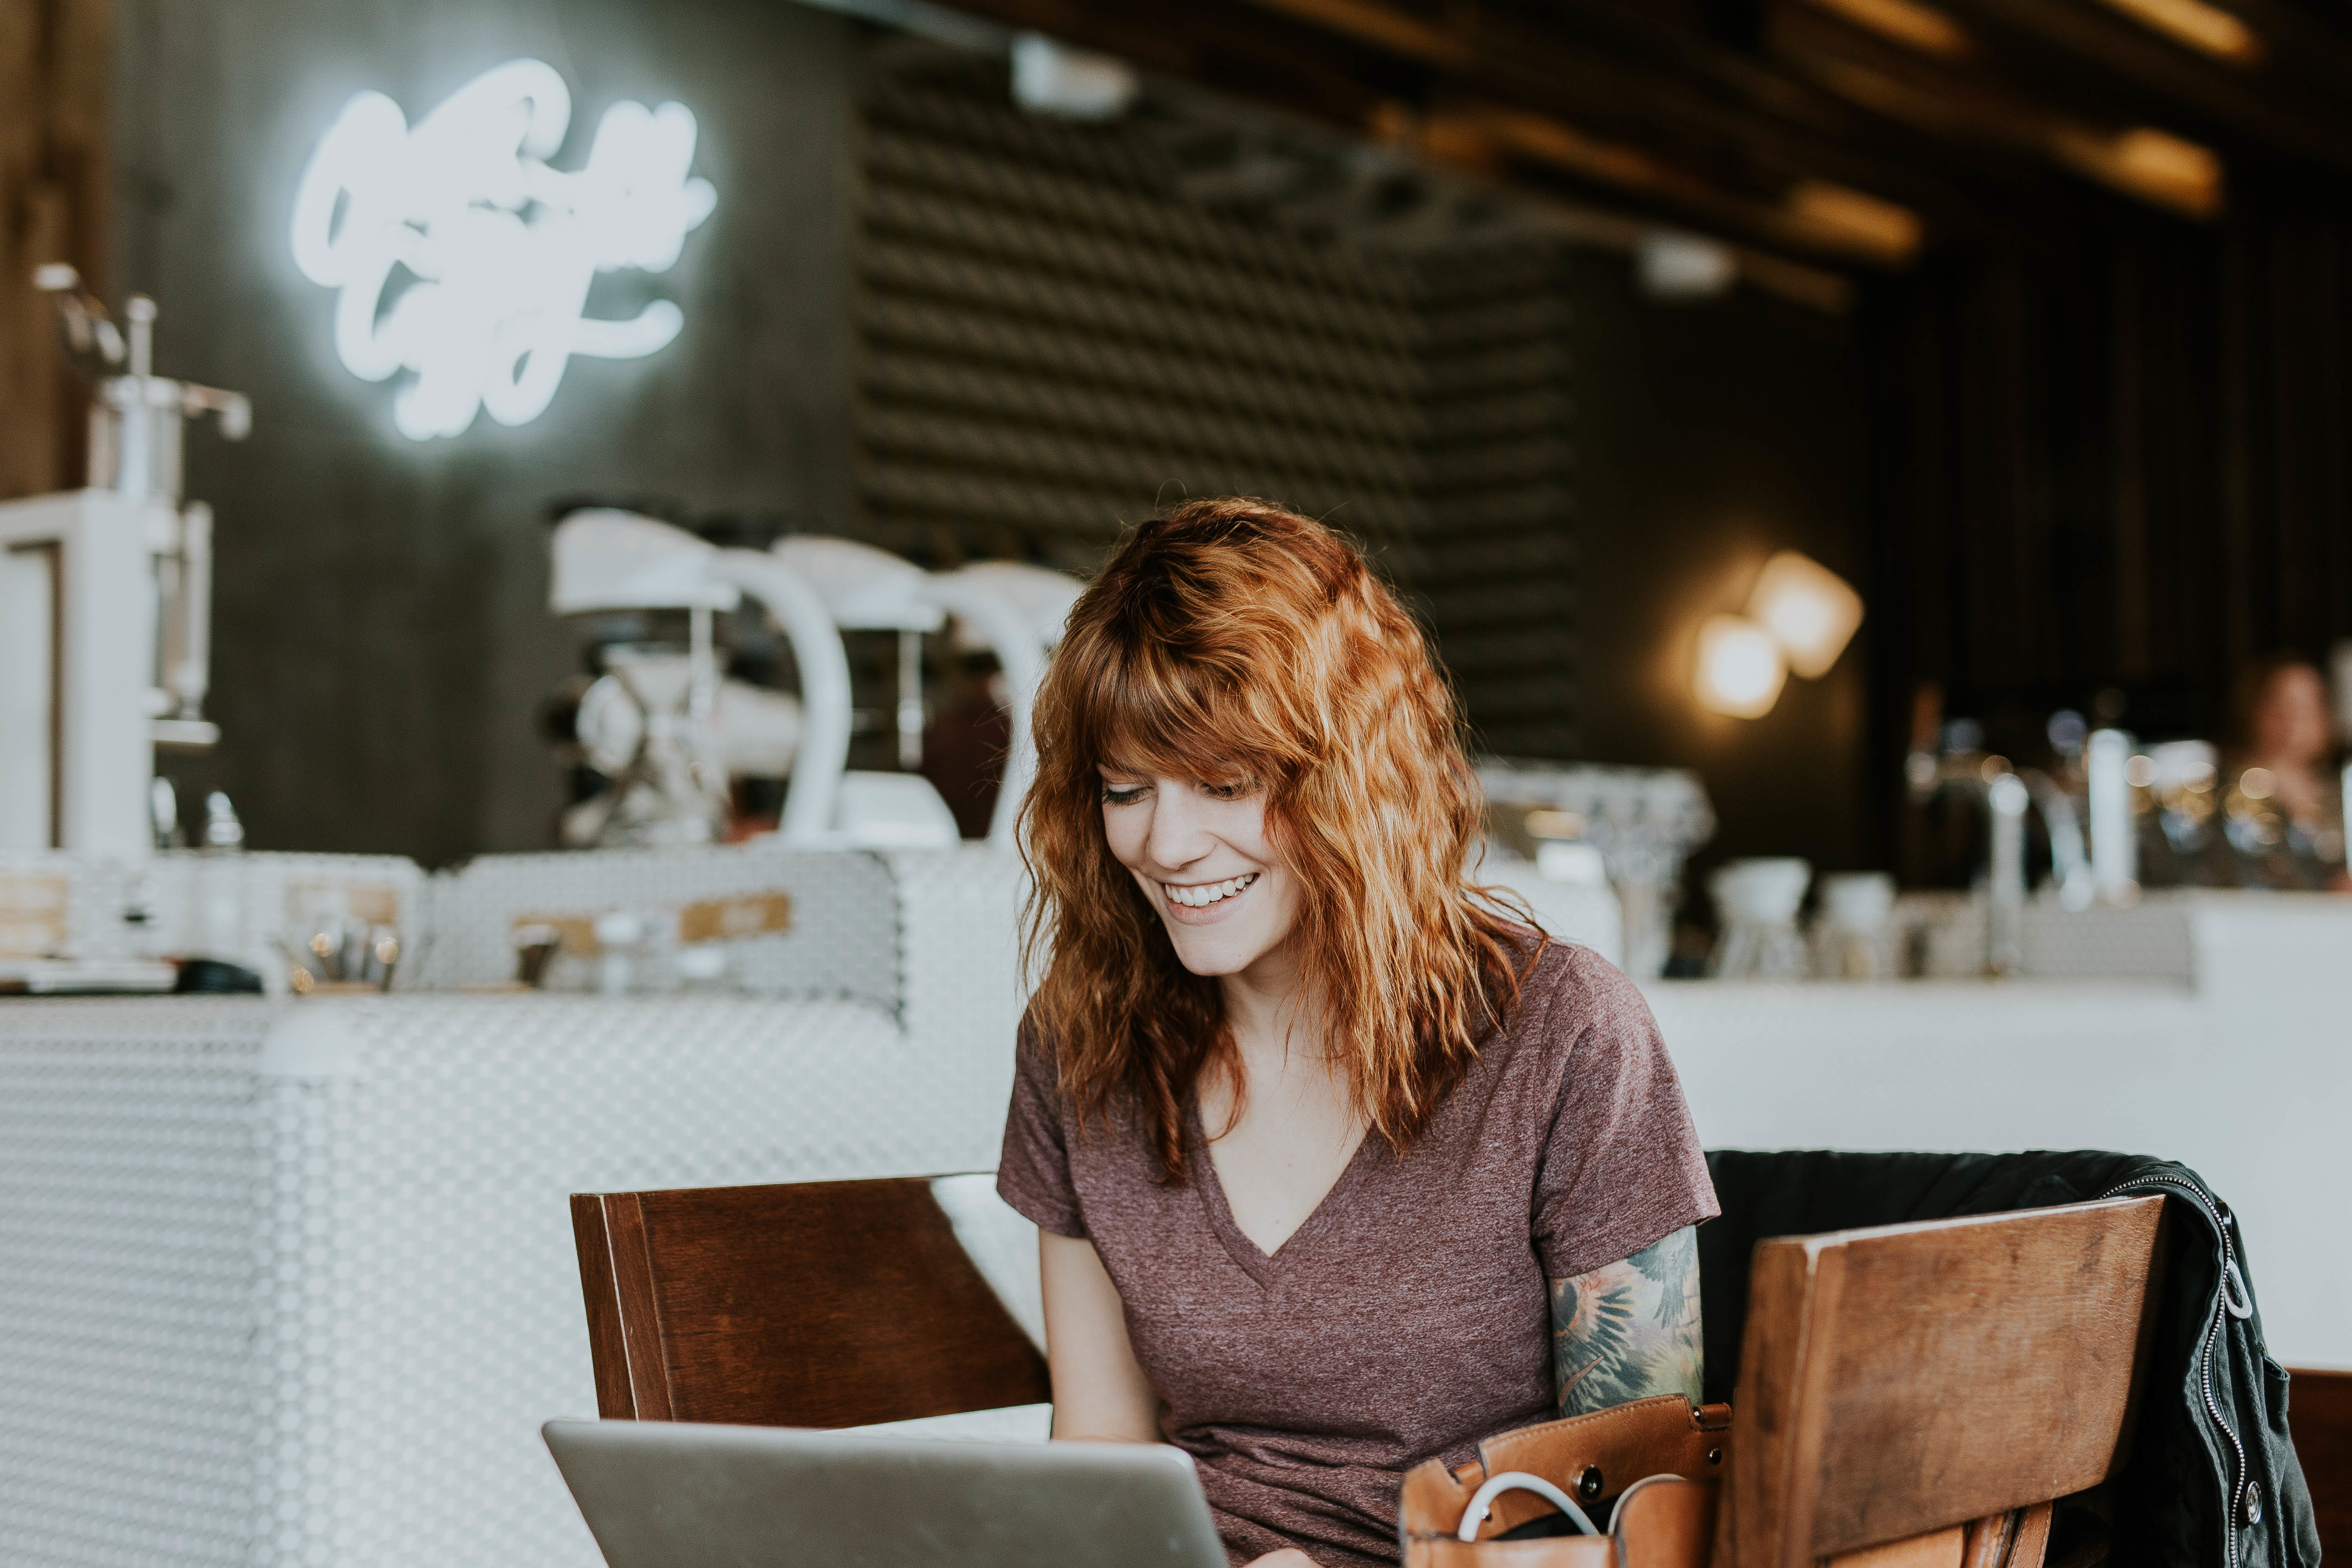
cafe, girl, woman, female, tattoo, lady, human behavior